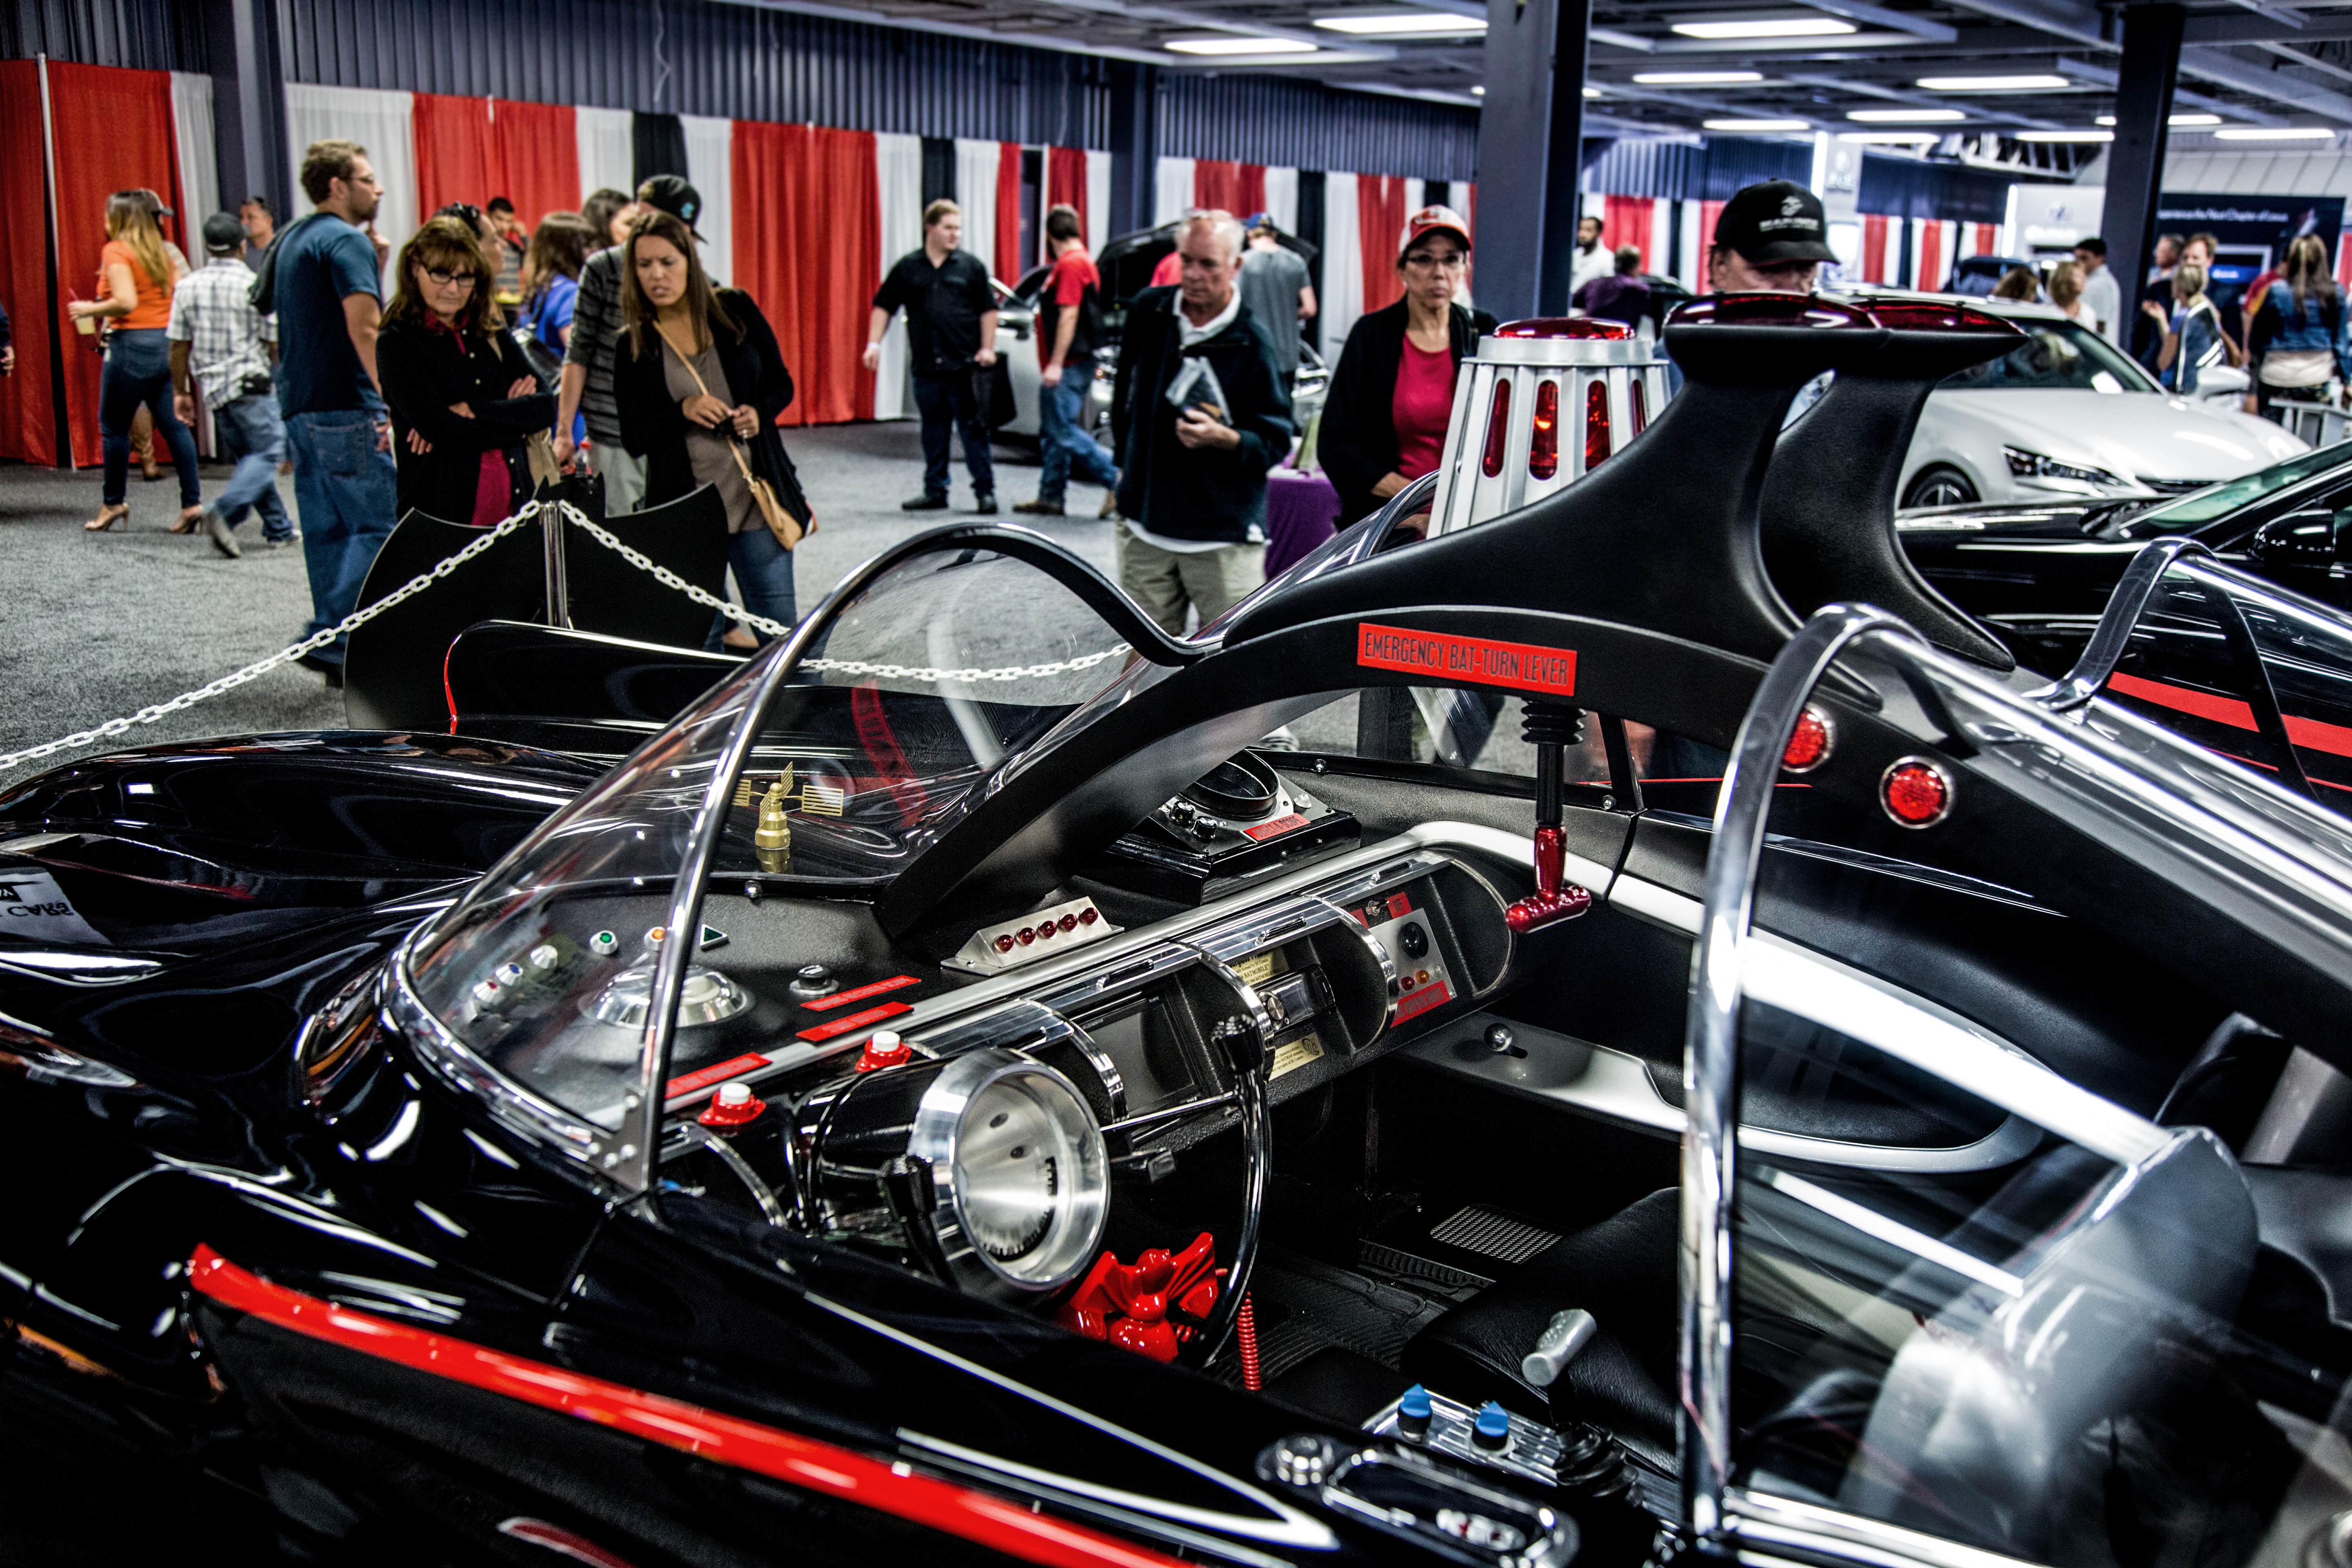
car, vehicle, sports car, race car, supercar, batman, engine, race track, batcar, auto show, land vehicle, auto racing, automobile make, automotive design, luxury vehicle, sport venue, performance car, open wheel car